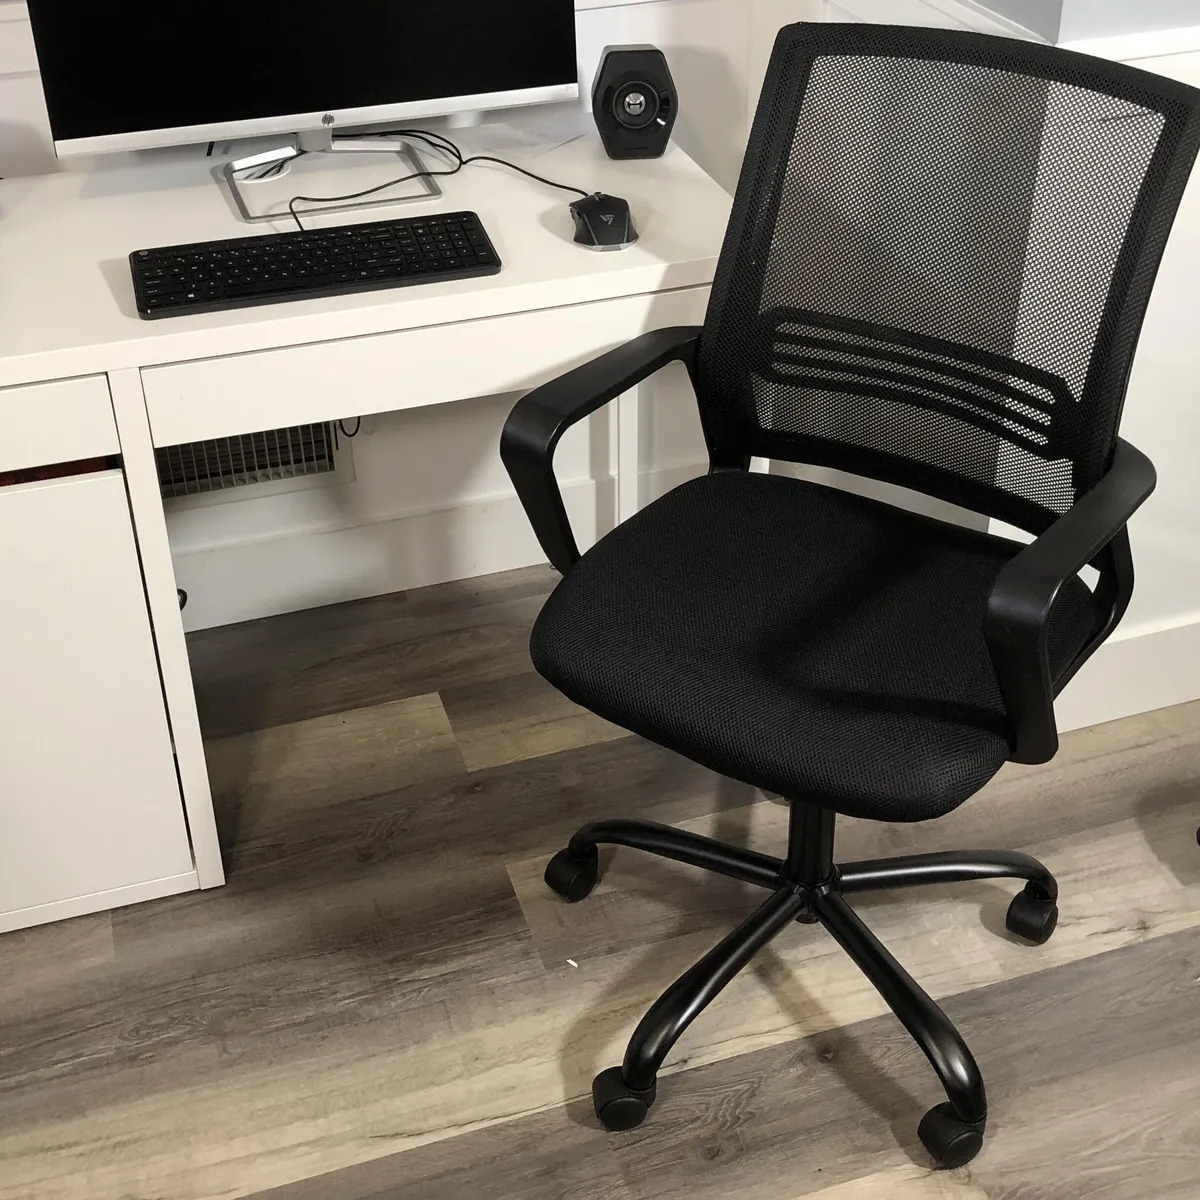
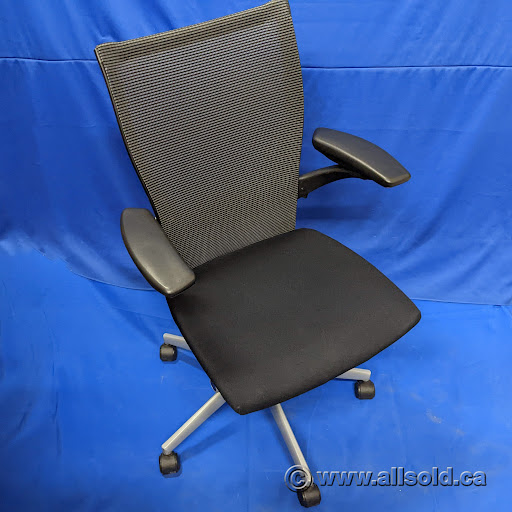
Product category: items_chair
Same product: no